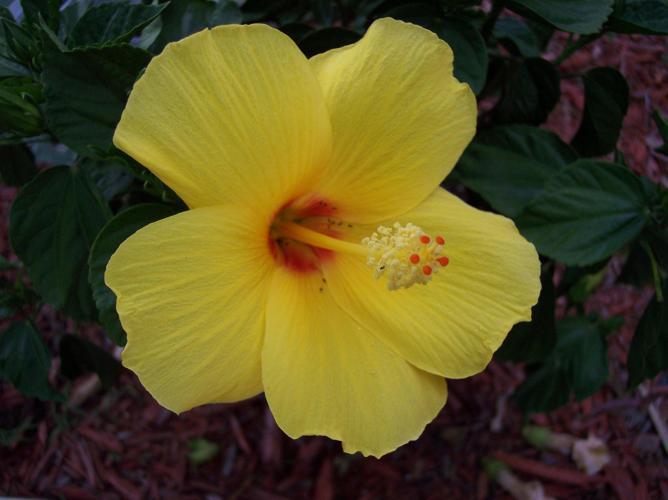
Label: hibiscus